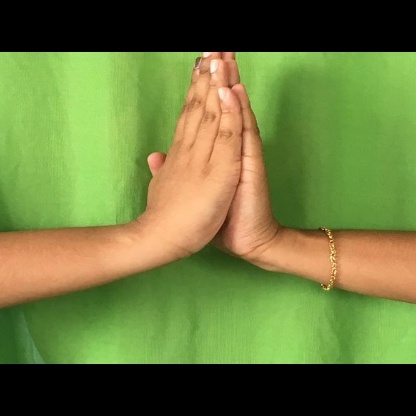
Mudra: Anjali